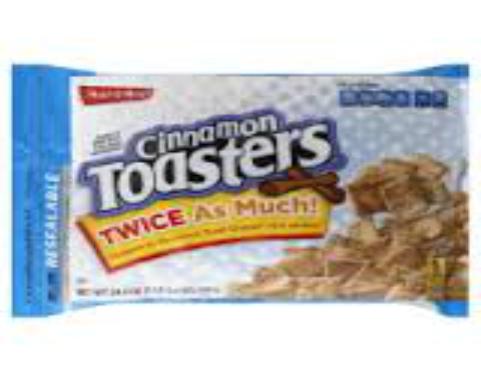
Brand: Cinnamon Toasters
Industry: Food